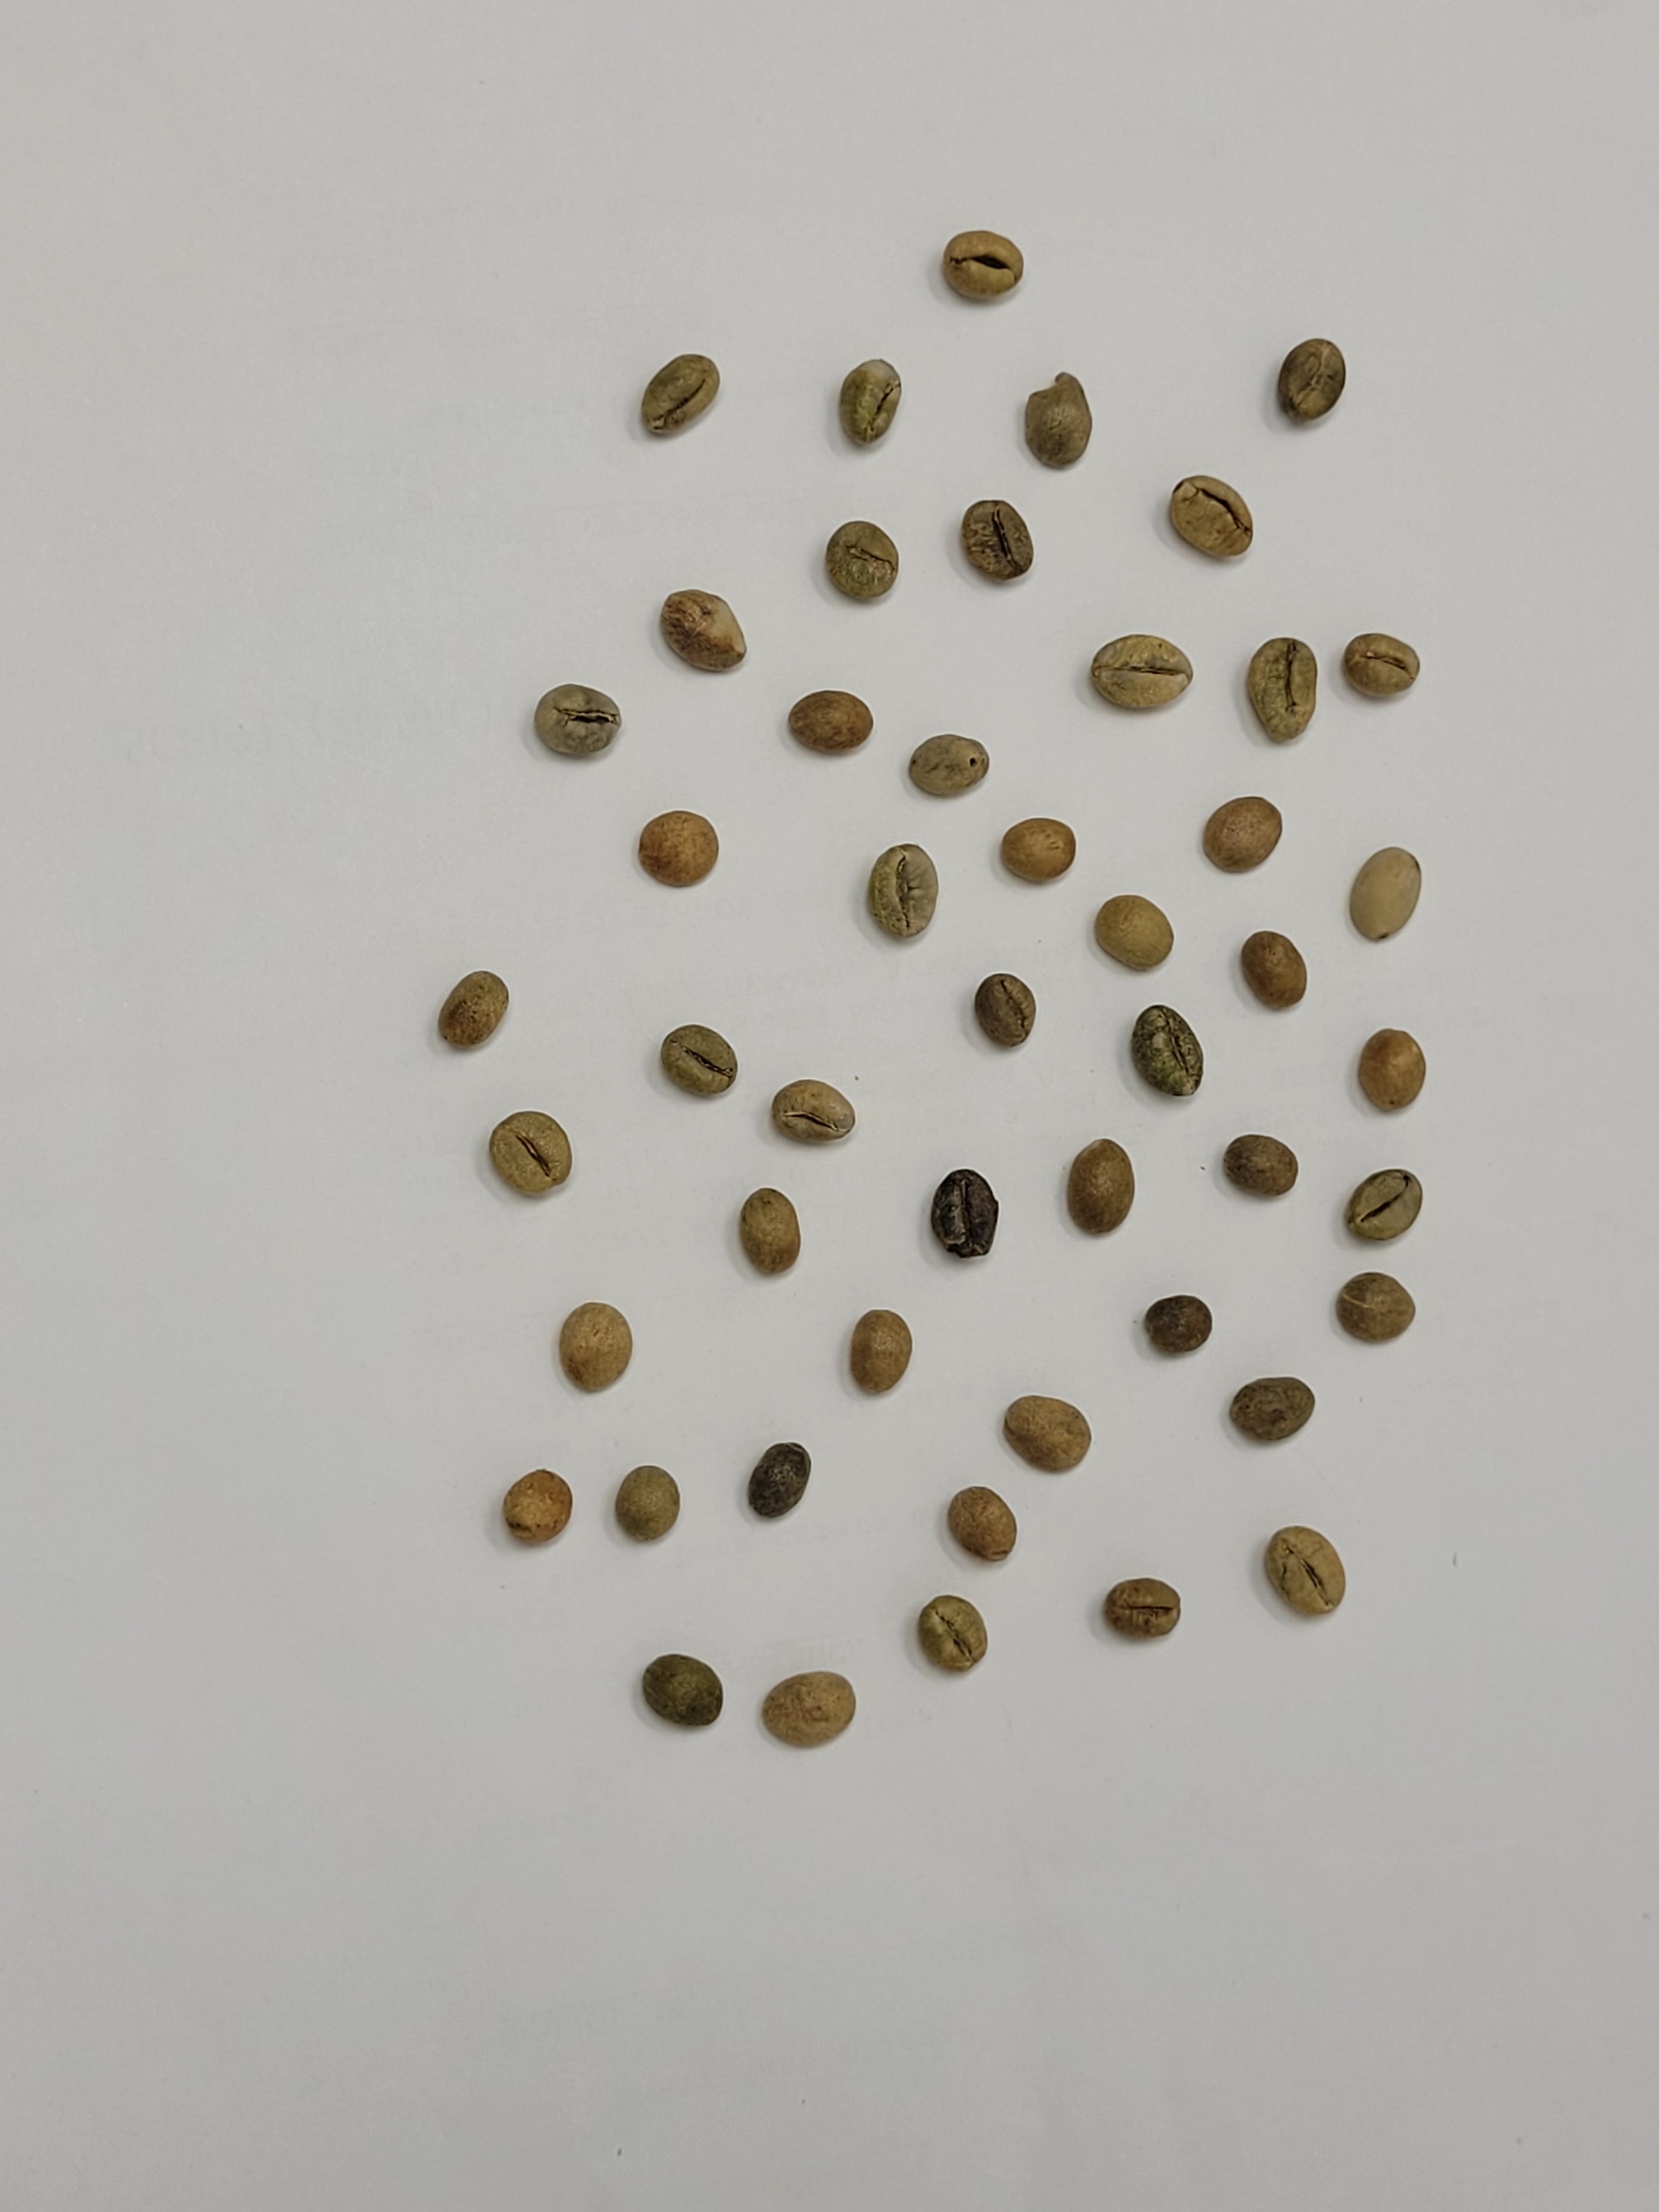
Coffee bean quality grade: PB-II